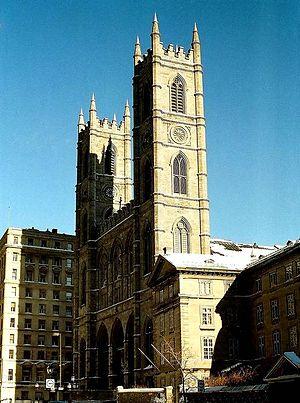
Basilique Notre-Dame
Le Vieux-Montréal est un quartier historique de la ville de Montréal situé dans l'arrondissement de Ville-Marie. La majeure partie du Vieux-Montréal a été déclarée arrondissement historique, en 1964, par le Ministère des Affaires culturelles du Québec.